Great War Island

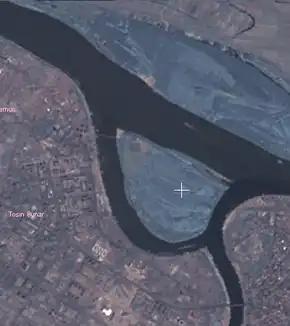
Satellite view of Great War Island

Great War Island is not an old geographical feature. Based on the historical data and descriptions of the river battles on the Danube, it is believed that it has been fully formed as an island in the second half of the 15th century. It had origins as a small 14th century sandbank which was divided and morphed by the Danube, as depicted on some engravings. Blueprints of the Belgrade Fortress from 1456 confirm the existence of the sandbank. The arm of the Danube which divided the sandbank was called "Dunavski potok" (Danube's stream or creek).